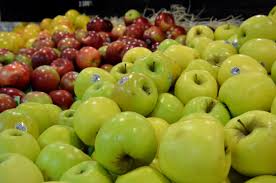
Waste category: biological